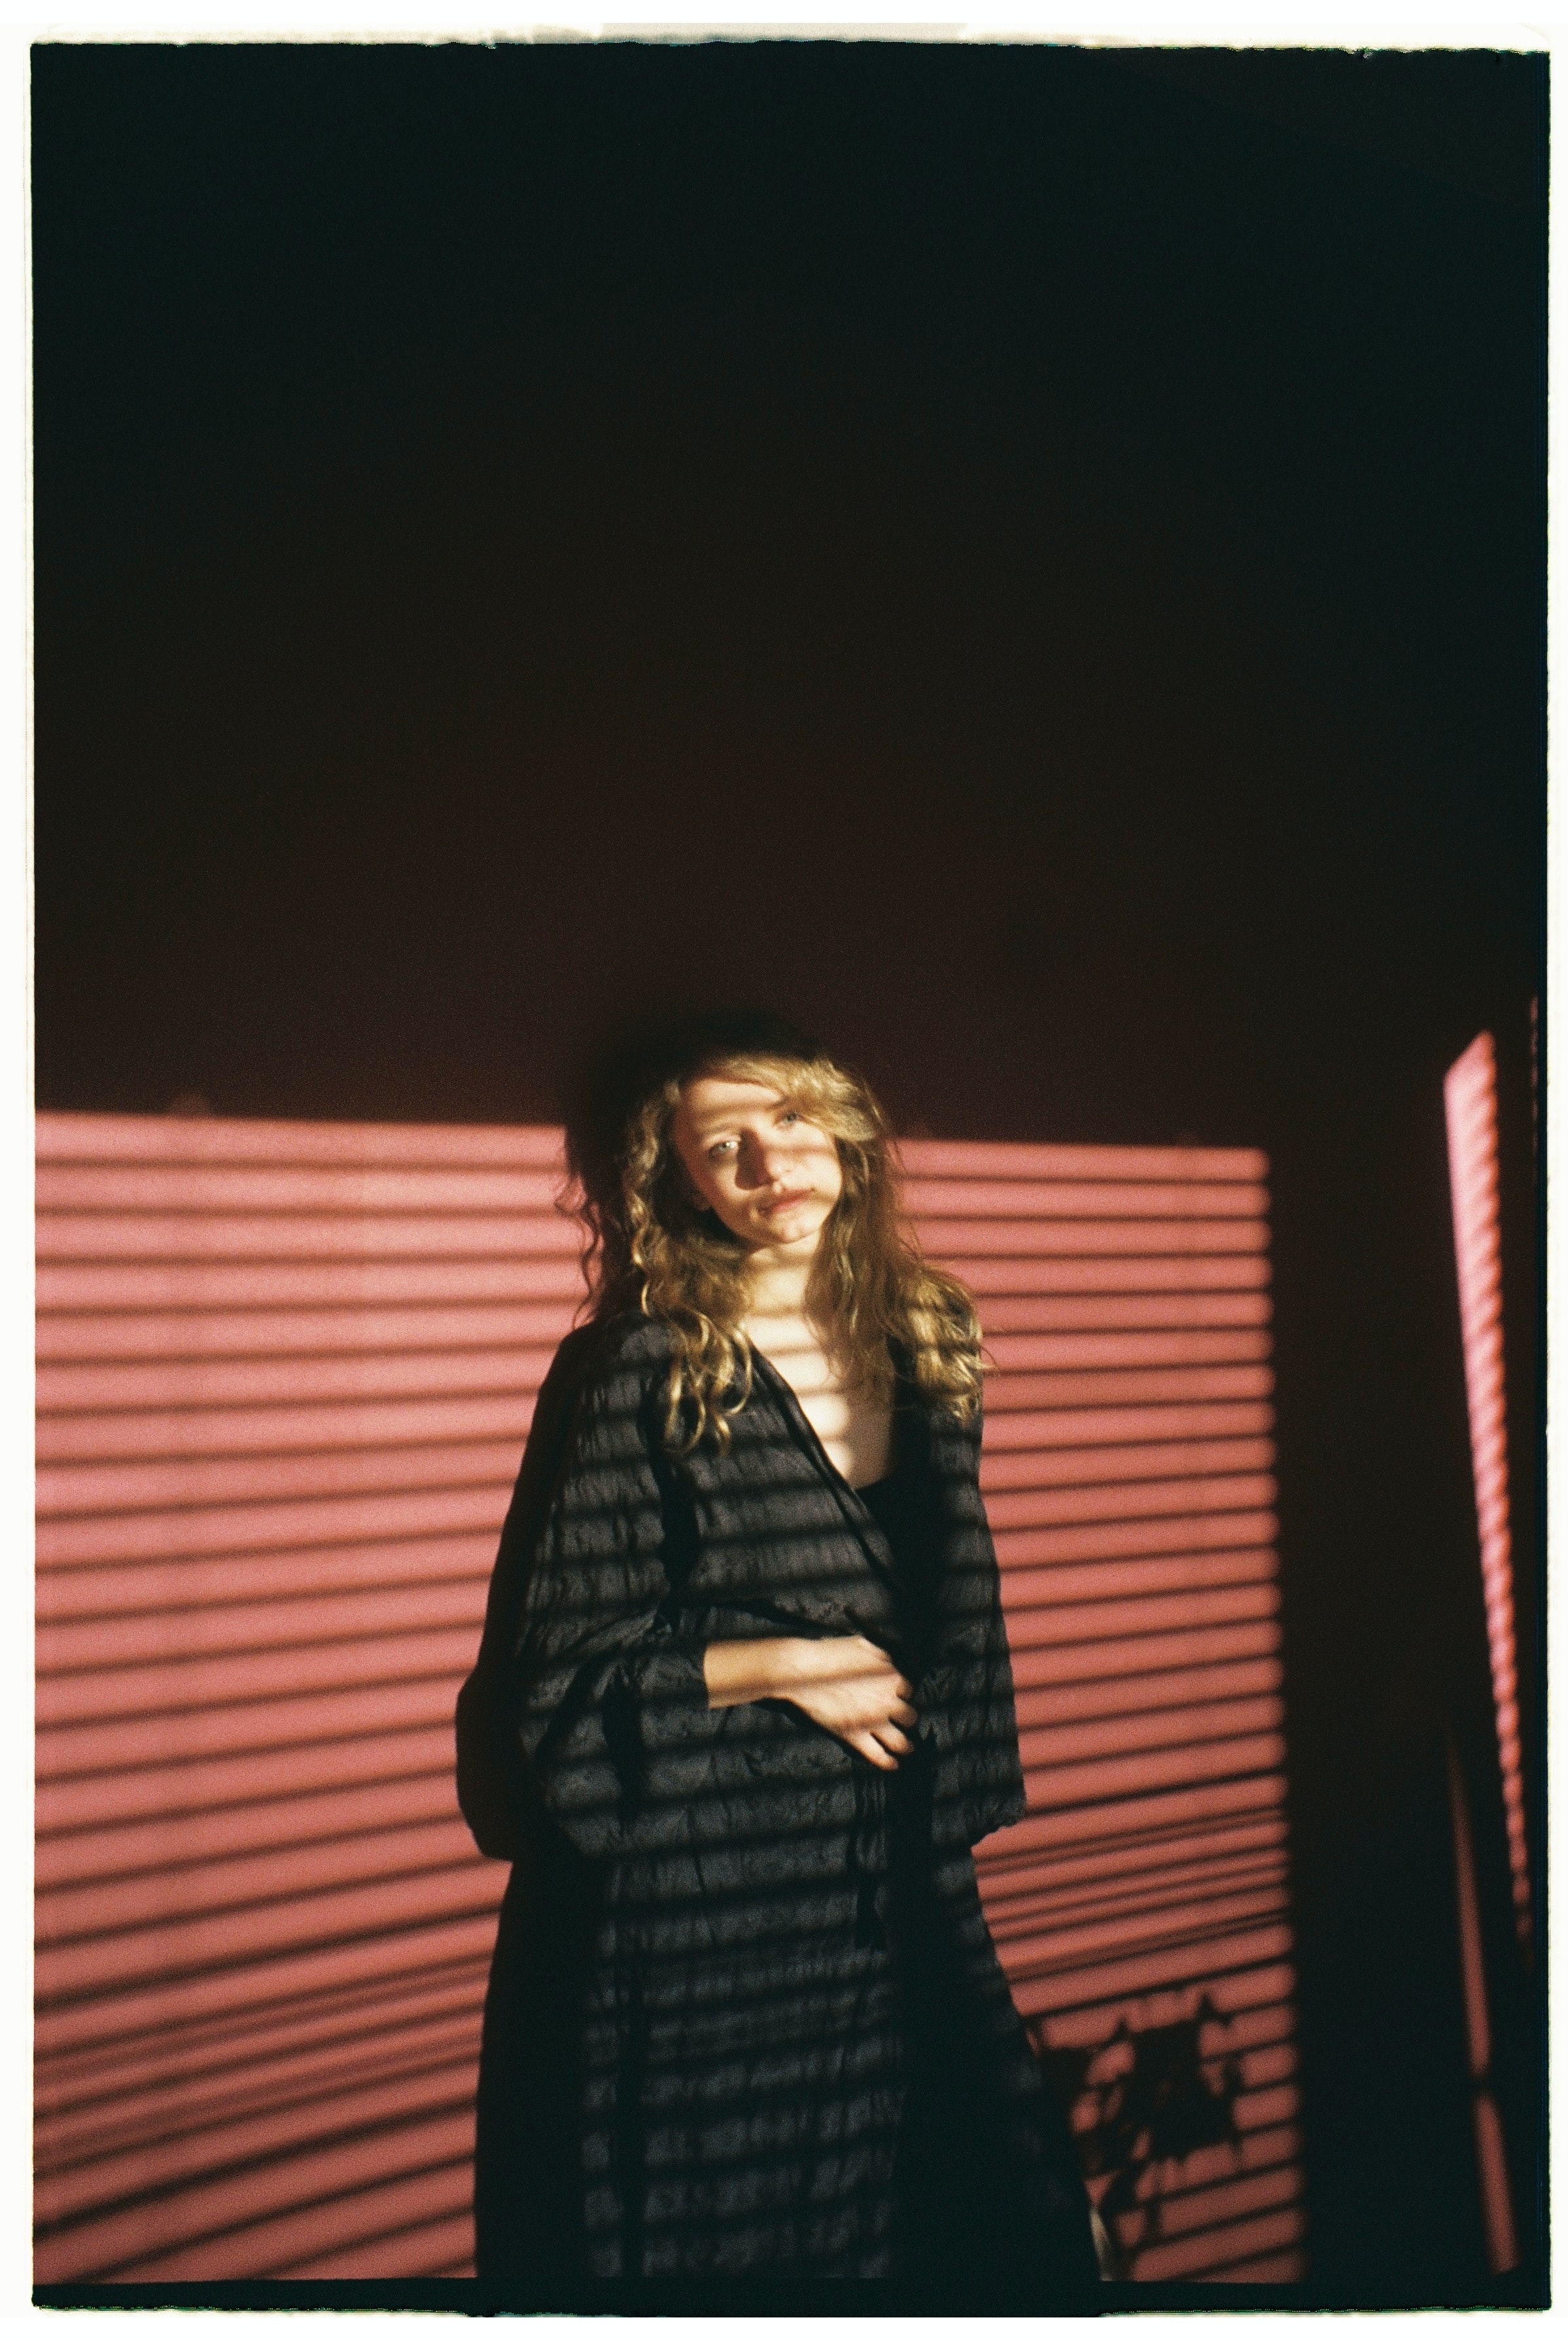
beauty, sleeve, hat, waist, rectangle, flash photography, street fashion, adaptation, entertainment, fashion design, Tints and shades, performing arts, formal wear, magenta, event, eyewear, fashion model, vintage clothing, pattern, room, haute couture, font, public event, darkness, fur, sun hat, performance, fashion show, performance art